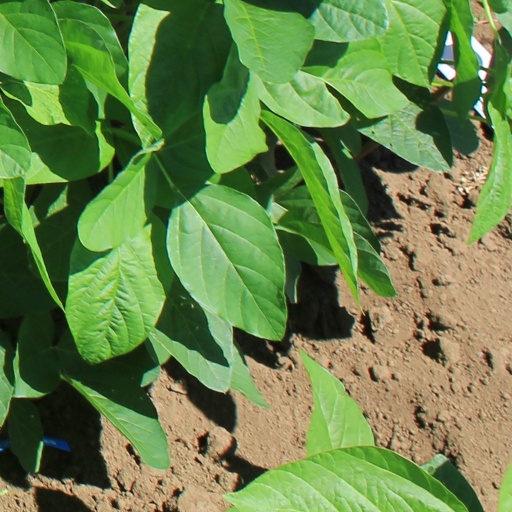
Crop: soybean